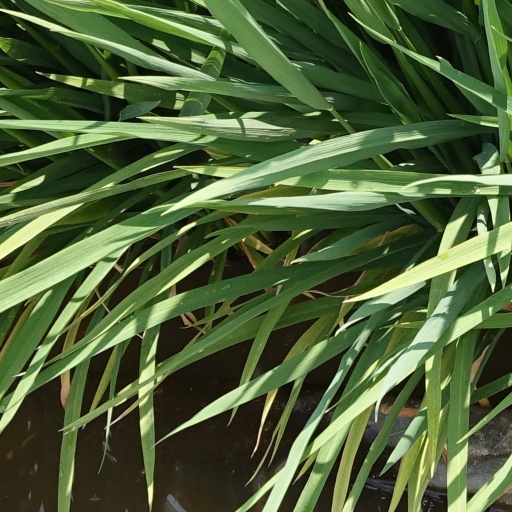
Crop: rice